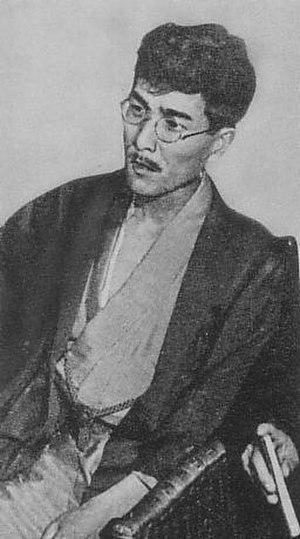
Hitoshi Yamakawa, né le 20 décembre 1880 à Kurashiki au Japon et mort d'un cancer à l'âge de 77 ans le 23 mars 1958, est un intellectuel socialiste japonais.